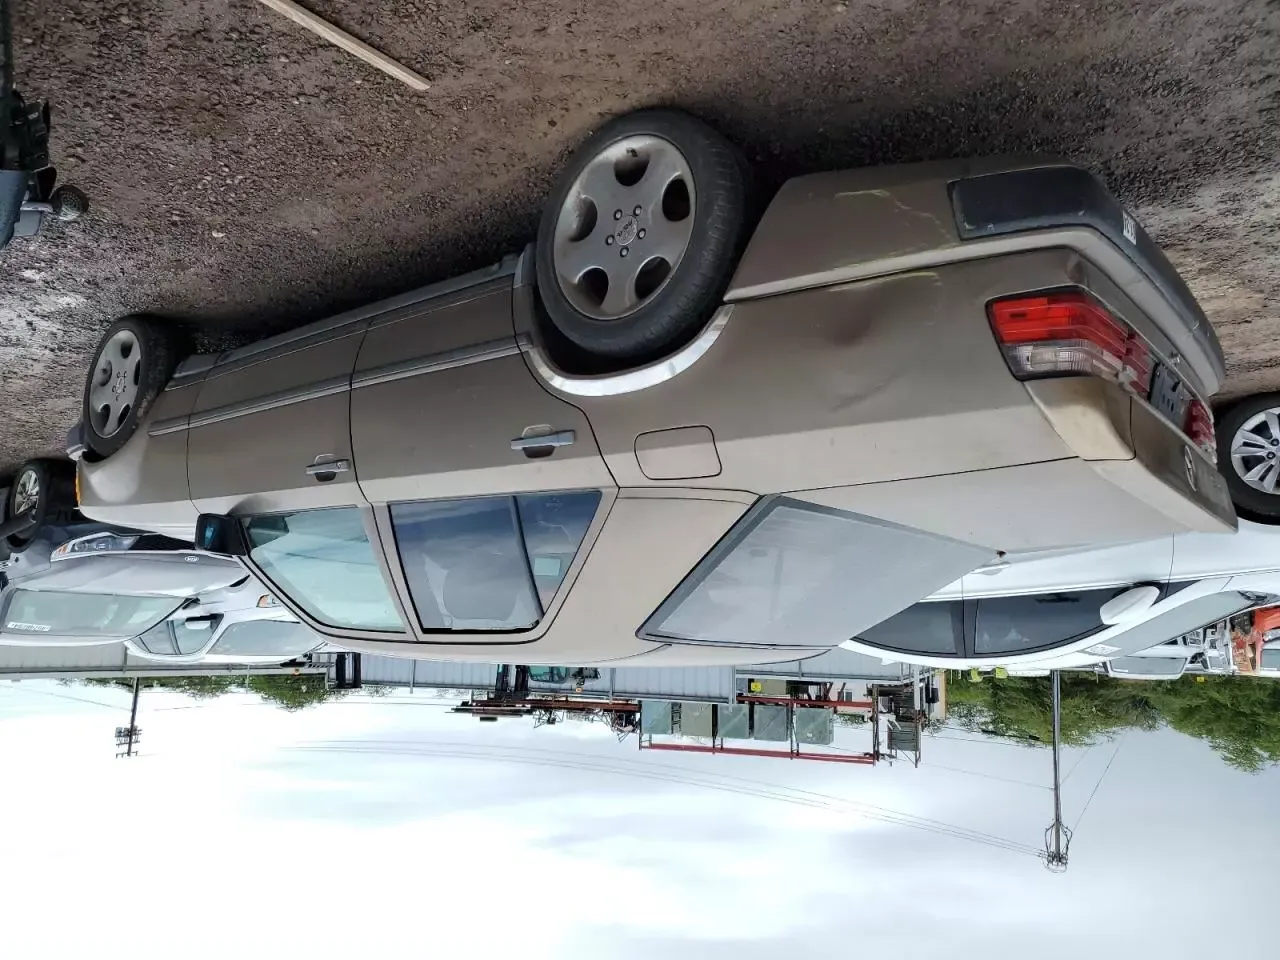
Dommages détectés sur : aile arrière droite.
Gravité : majeur